City Union Line

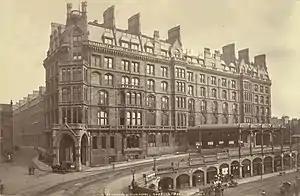
St Enoch railway station in 1879

Negotiations between the G&SWR and the English Midland Railway for mutual co-operation or merger had blown hot and cold. Finally on 1 May 1876 the first through trains ran from St Enoch to St Pancras station, London, over the two lines. Four trains ran daily, with Pullman drawing room cars, and sleeping cars on a night service. In fact the station was far from complete: it was not until the end of 1877 that the station was ready, with the southwards connection opening on 1 November.